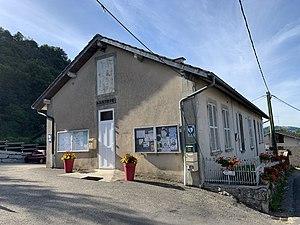
Mairie d'Andelot-Morval.
Andelot-Morval est une commune française située dans le département du Jura, en région Bourgogne-Franche-Comté. Les habitants se nomment les Andelociens et Andelociennes.